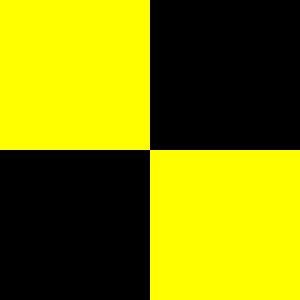
Karantæne
Det internationale karantæneflag, "Lima".
Karantæne er et ophold i isolation eller observation ved indrejse til et andet land eller region fra smittede egne i udlandet. Formålet er at hindre sygdomsspredning, og opholdets længde afgøres af den pågældende sygdoms inkubationstid, dvs. tiden fra man bliver smittet til sygdommen bryder ud. Med nutidens vaccinationsmuligheder er karantæne stort set afskaffet.